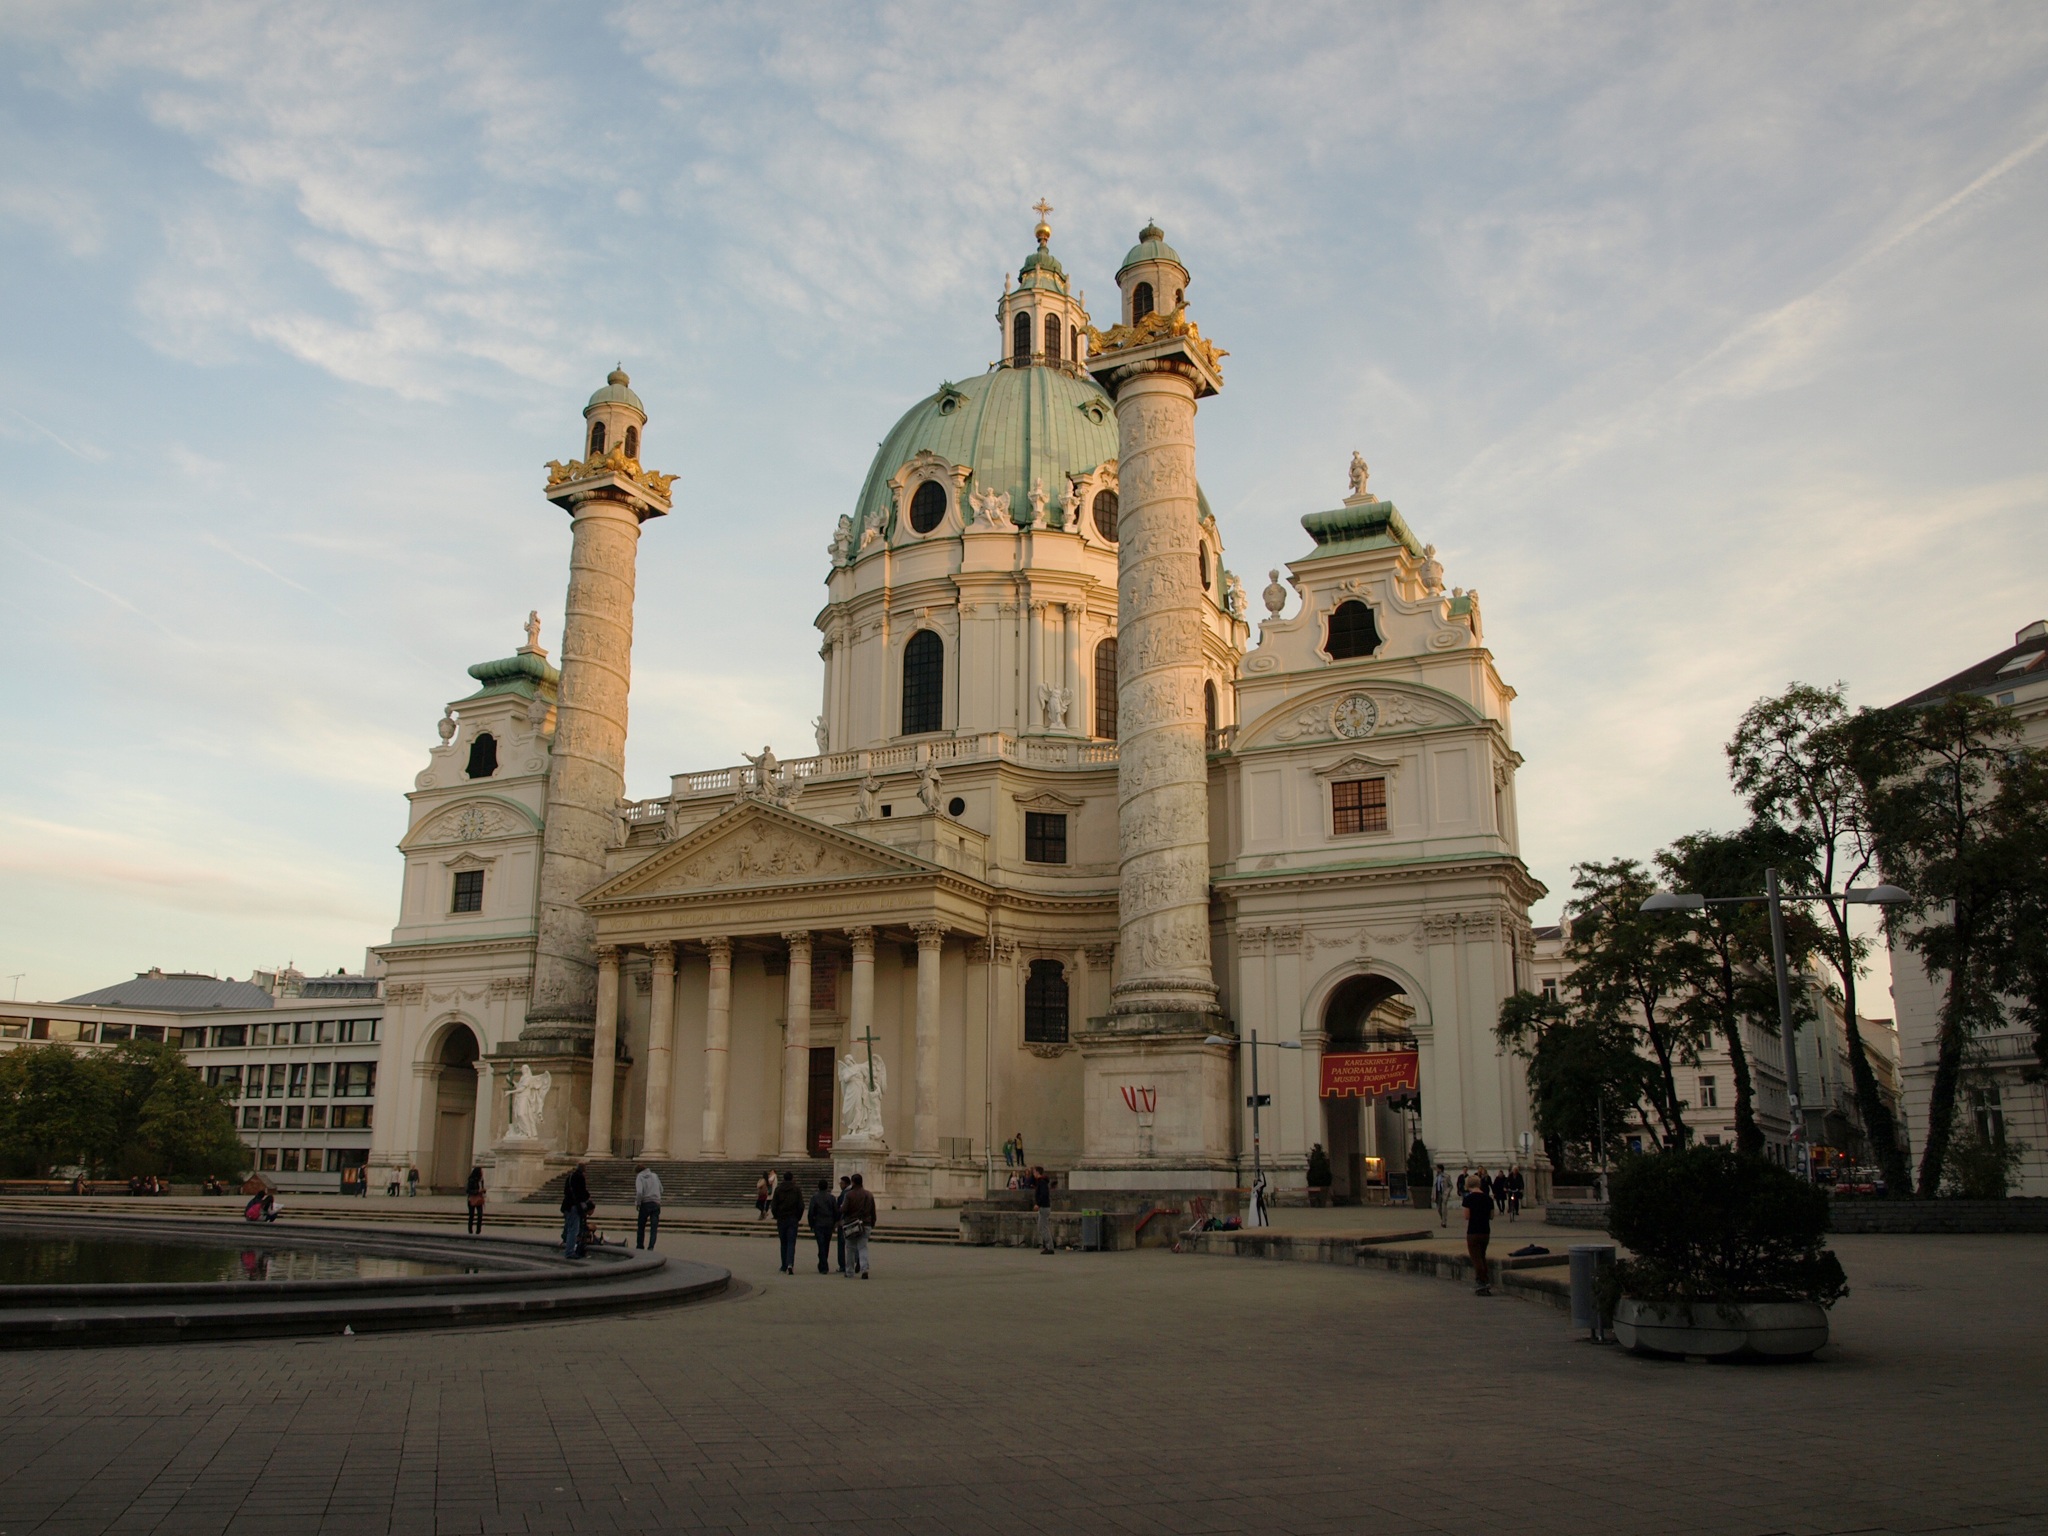
architecture, town, palace, monument, travel, evening, plaza, landmark, church, cathedral, tourism, place of worship, temple, vienna, town square, basilica, baroque, ancient rome, st charles's church, charles square, ancient history, human settlement